Paul Mattick

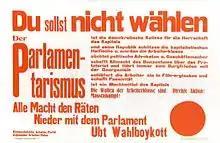
Anti-election poster of the Communist Workers' Party of Germany (KAPD), 1920

Following the Ruhr uprising, Mattick became a founding member of the Communist Workers' Party of Germany (KAPD) in April 1920. The KAPD, which initially had around 38,000 members nationwide (7,500 in Berlin), viewed itself as a temporary organization until the working class could seize power through workers' councils. Mattick's youth group joined the KAPD en masse. He contributed to its Charlottenburg paper, "Rote Jugend" (Red Youth), and participated in expropriations to fund the movement, including stealing metals from Siemens and attempting robberies. These "class-conscious crimes" were guided by a politicized ethic regarding targets and the use of proceeds.